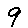
Label: 9